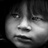
Emotion: neutral